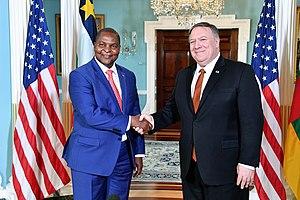
Faustin-Archange Touadéra, né à Bangui le 21 avril 1957, est un homme d'État centrafricain. Premier ministre de 2008 à 2013, il est élu président de la République en 2016.